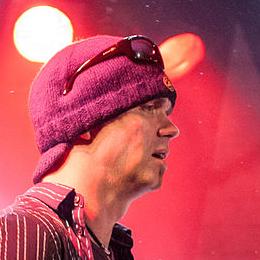
Age: 47